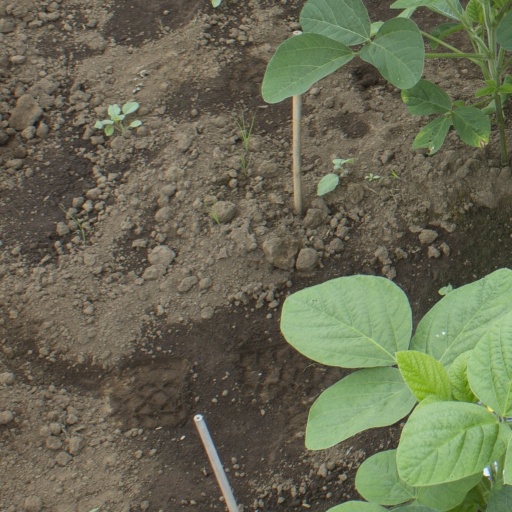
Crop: soybean